1st of May: All Belongs to You

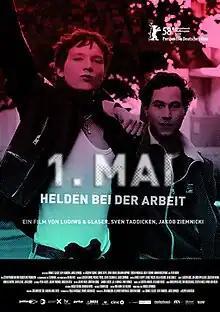
Film poster

1st of May: All Belongs to You is a 2008 German film. It was premiered as the opening film of the series "Perspektive Deutsches Kino" ran May 1 - Heroes at Work at the Berlinale 2008.